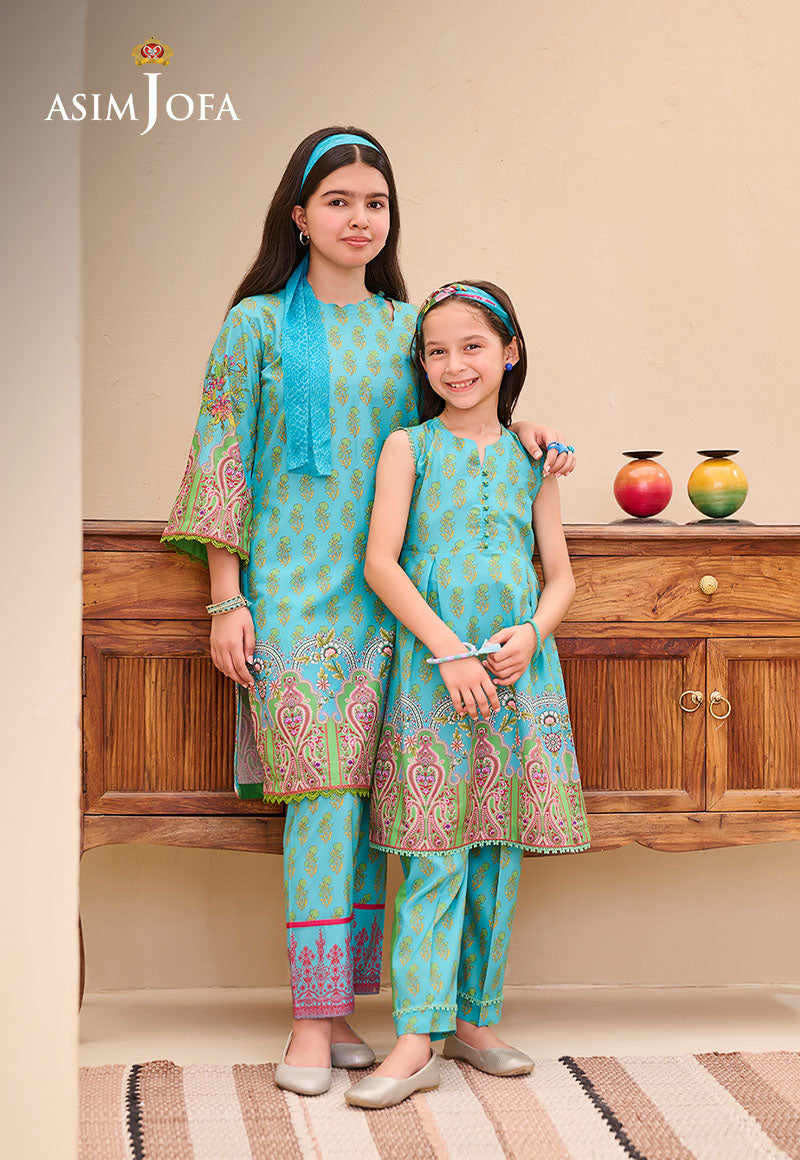
blue green summer dress